Iran–United Kingdom relations

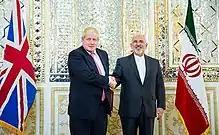
Iranian Foreign Minister Mohammad Javad Zarif with UK Foreign Secretary Boris Johnson, 9 December 2017

On 30 April 1980, the Iranian Embassy in London was taken over by a six-man terrorist team holding the building for six days until the hostages were rescued by a raid by the SAS. After the Revolution of Iran in 1979, Britain suspended all diplomatic relations with Iran. Britain did not have an embassy until it was reopened in 1988. A year after the re-establishment of the British embassy in Tehran, Ruhollah Khomeini issued a "fatwa" ordering Muslims across the world to kill British author Salman Rushdie. Diplomatic ties with London were broken off only to be resumed at a chargé d'affaires level in 1990.